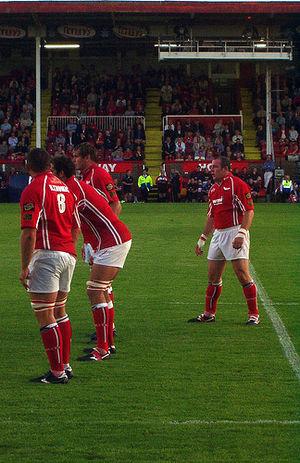
Le parcours européen du Stade toulousain est l'histoire des participations du Stade toulousain, équipe de rugby à XV de Toulouse, à la Coupe d'Europe depuis 1996.